Pietro Frattini

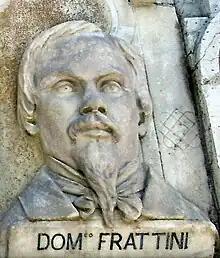
Frattini on the Belfiore monument

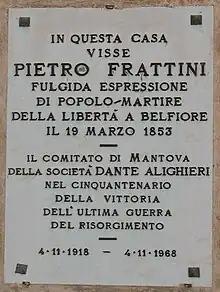
Commemorative plaque in Mantua

Pietro Domenico Frattini (1 December 1821 – 19 March 1853) was a supporter of Italian unification and one of the Belfiore martyrs.